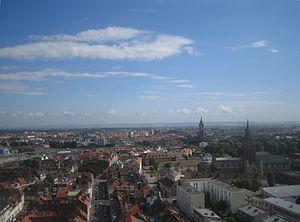
Calais.
Calais est une commune française, sous-préfecture du département du Pas-de-Calais en région Hauts-de-France. Ses habitants sont appelés les Calaisiens.